The Artist in His Museum

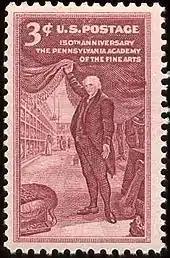
The painting appeared on a stamp commemorating the Academy's 150th anniversary

The deep background behind the curtain gives the portrait its unique significance. Peale collected thousands of specimens of birds and other animals for his museum by soliciting donations or hunting them himself. The museum's receding shelves display animal species organized by Linnaean classification, and above them are portraits of revolutionary heroes and other notable Americans, whose placement suggests the position of humans in the great chain of being. Peale believed that physiognomy, whether of humans in portraits or of animal specimens, provided insight into character. To Peale, the behavior of animals served as a model for a moral, productive, and socially harmonious society. In the far background a child represents posterity benefiting from the museum's lessons in natural history. Likewise the woman nearer to the foreground represents the museum's power to inspire feelings of awe and wonder in the face of the sublime. Yet as the space recedes, so does Peale's life and the intellectual and scientific culture of the time—the American Enlightenment.